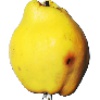
Label: Quince 1